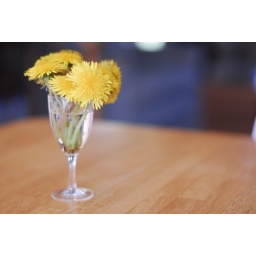
yellow sunshine in a glass